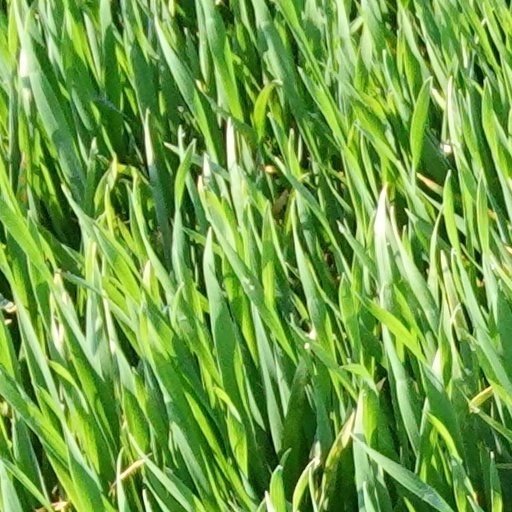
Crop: wheat